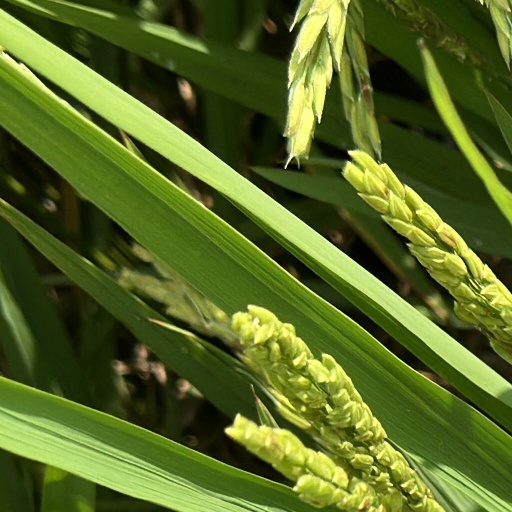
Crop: rice